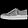
Label: Sneaker